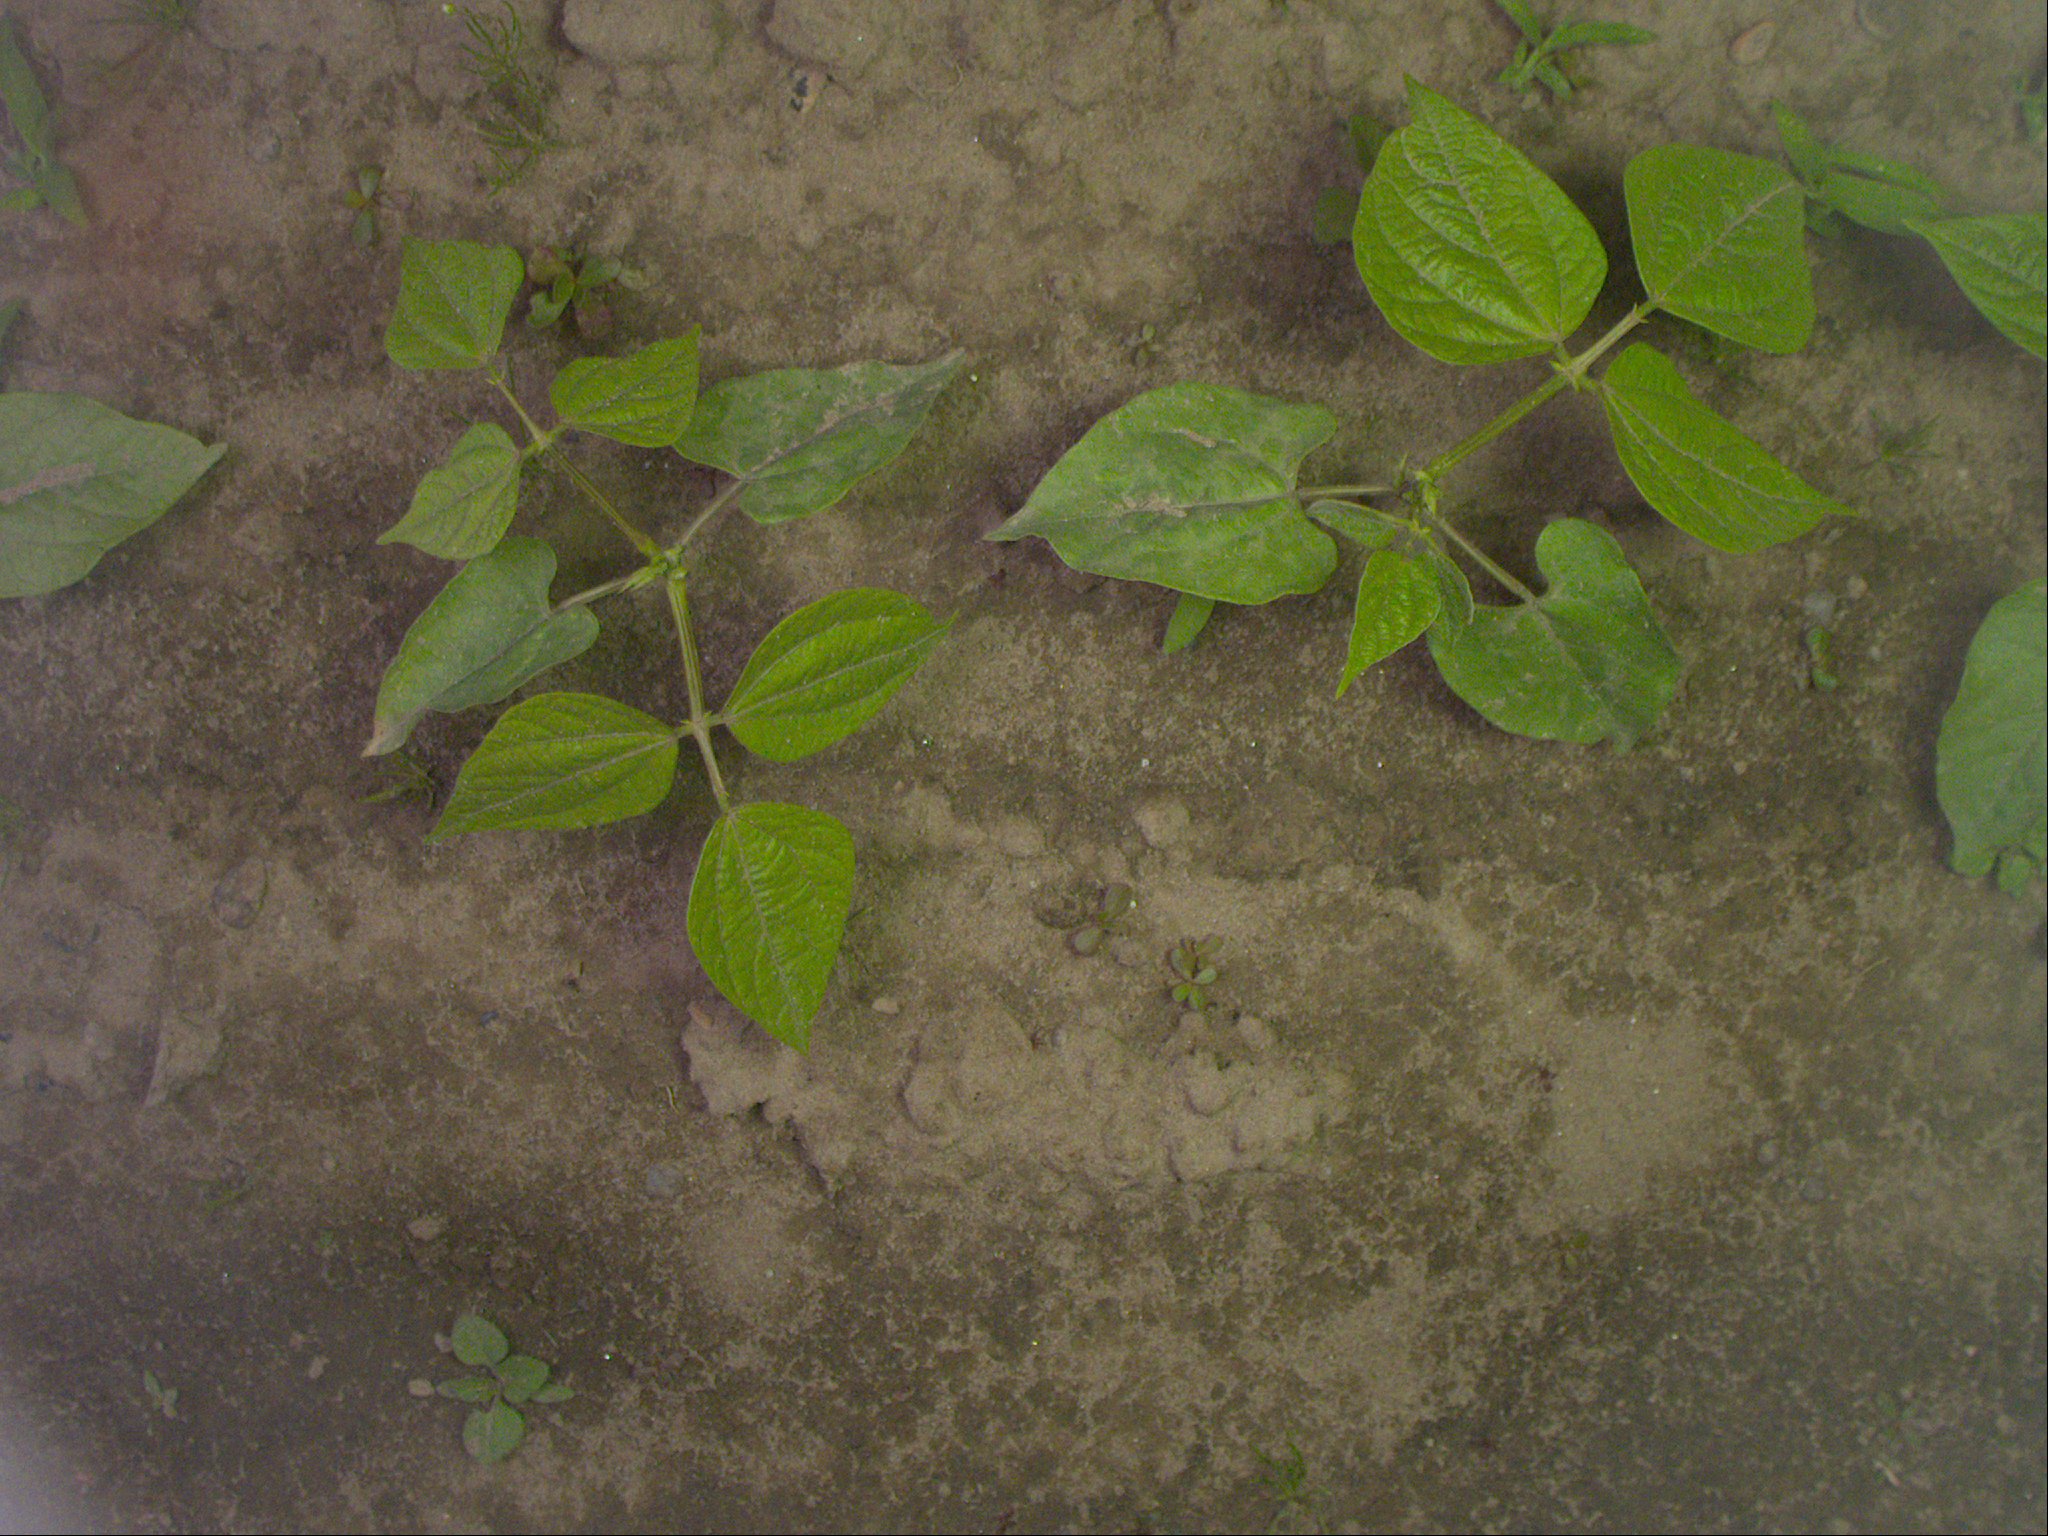
Crop: bean
Objects: bean, stem_bean, bean, stem_bean